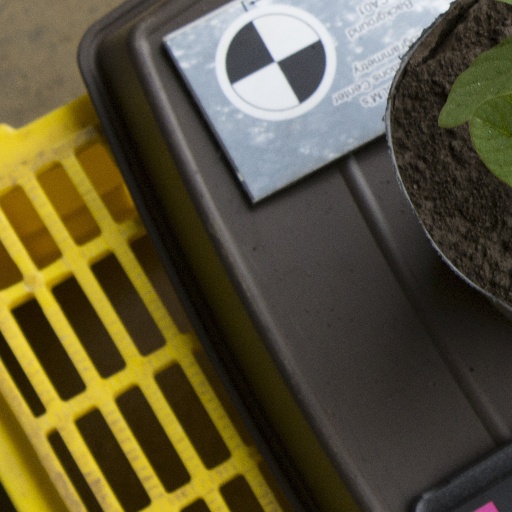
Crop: soybean